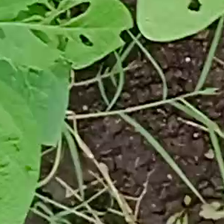
Weed species: Harali_(Cynodon_dactylon)